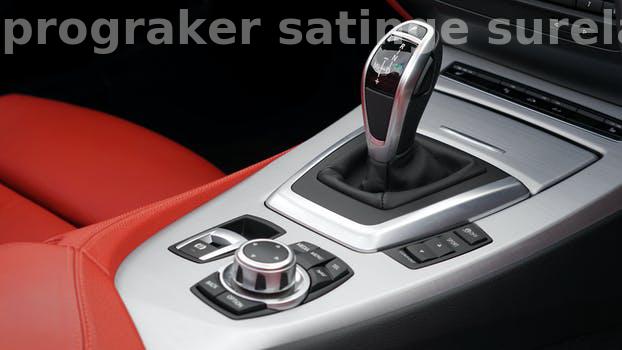
Label: Watermark